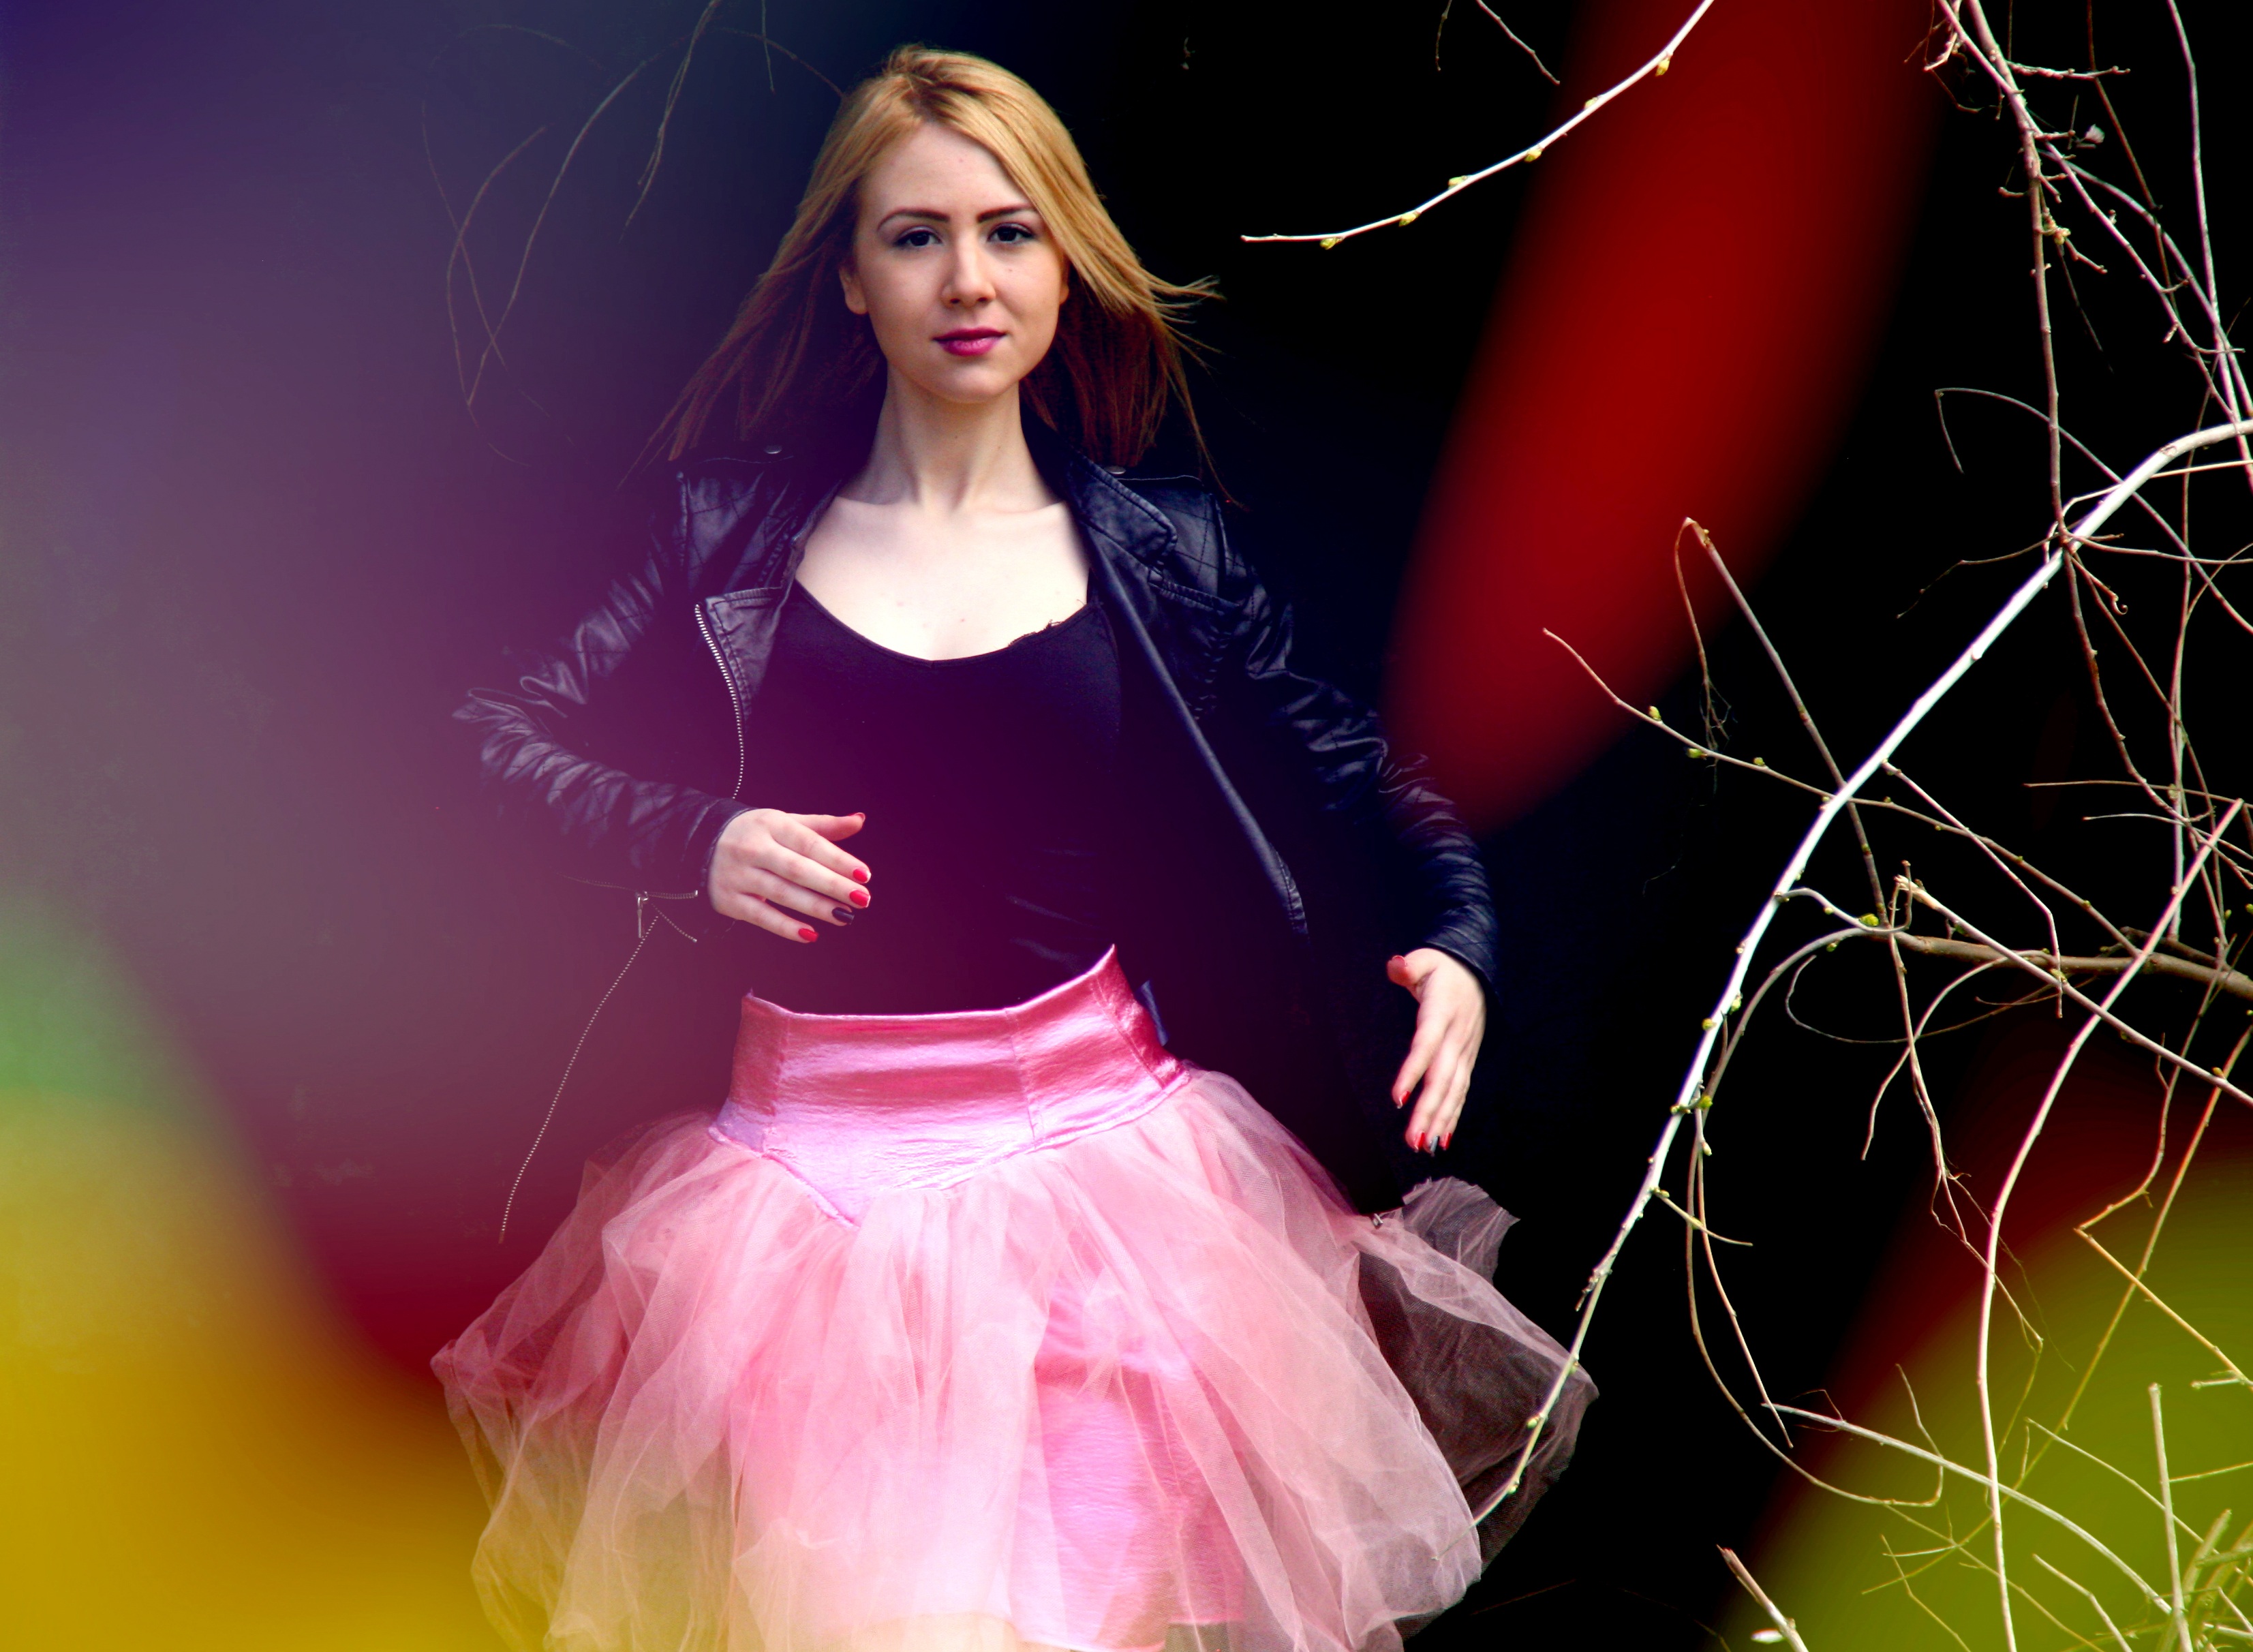
model, child, fashion, clothing, pink, toy, ballerina, doll, dress, beauty, blond, costume, photo shoot, dance dress